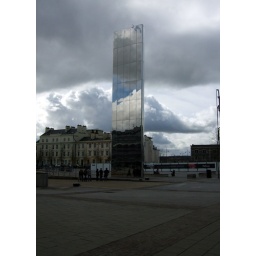
The monument outside the millennium centre in cardiff which doubles as Torchwood HQ for the TV show of that name